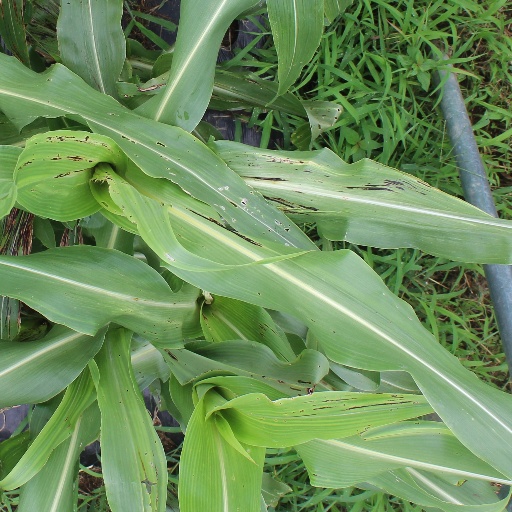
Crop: sorghum